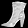
Label: Ankle boot